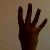
The image shows a hand gesture representing the number 4 in Indian Sign Language.